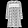
Label: Dress